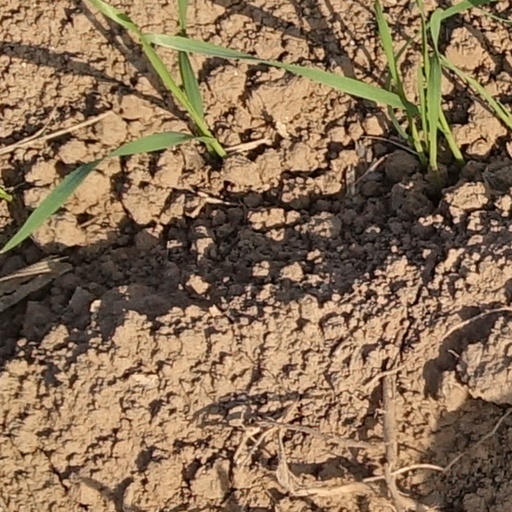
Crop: wheat